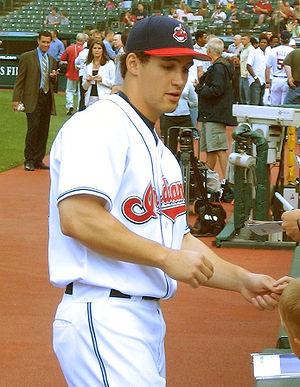
Grady Sizemore est un joueur de champ extérieur de la Ligue majeure de baseball. Il est présentement agent libre.